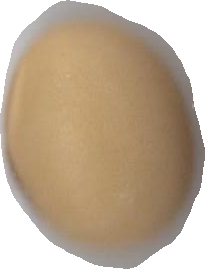
Variety: Anjasmoro